North Pembrokeshire and Fishguard Railway

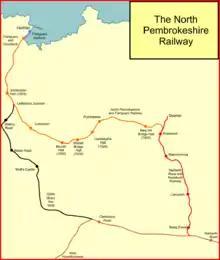
The Narberth Road and Rosebush Railway and the North Pembrokeshire and Fishguard Railway

The North Pembrokeshire and Fishguard Railway was a railway company in south-west Wales, incorporated to extend the moribund Narberth Road and Maenclochog Railway, with a view to developing a port on Fishguard Bay and ferry services to Rosslare in Ireland.